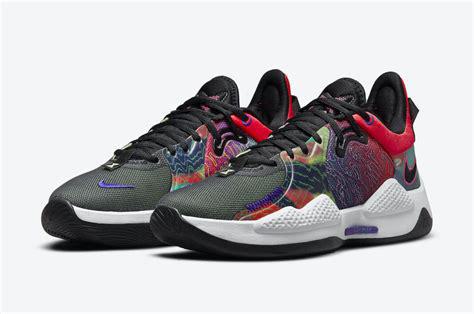
Brand: Nike
Model: Pg 5